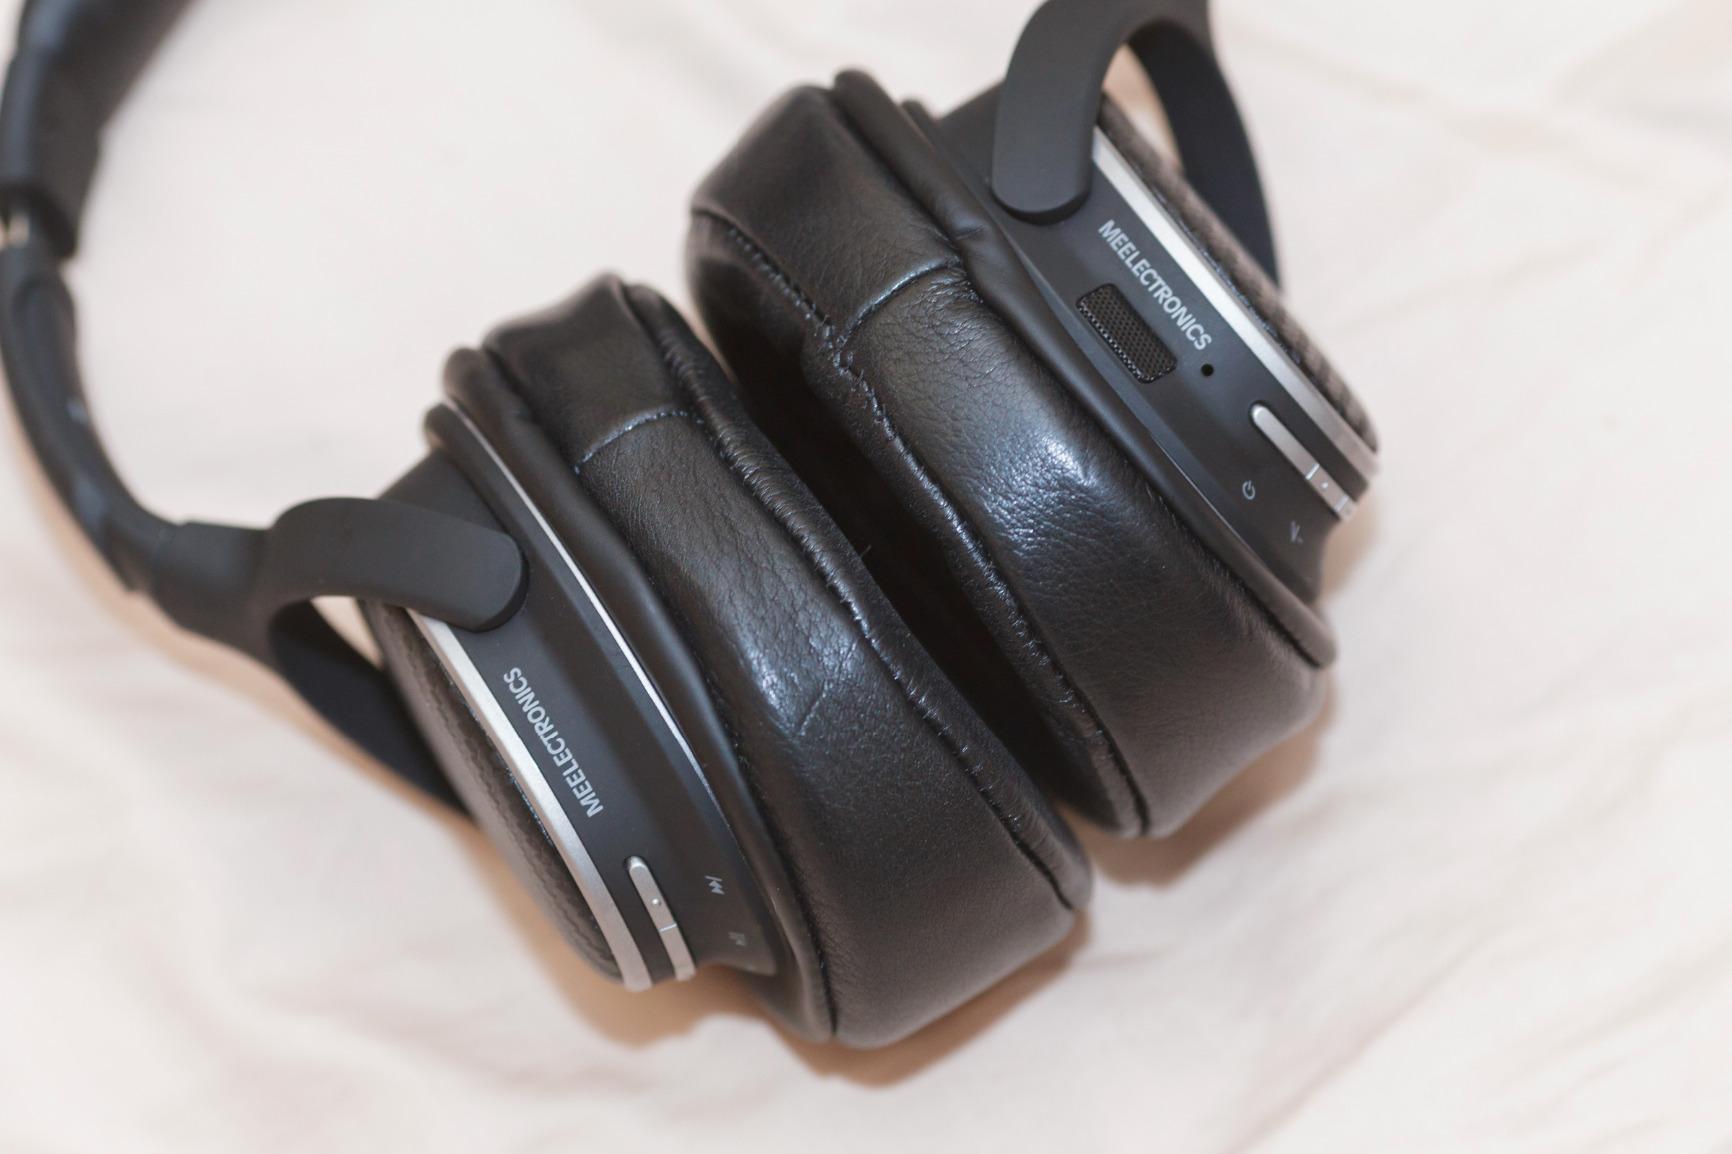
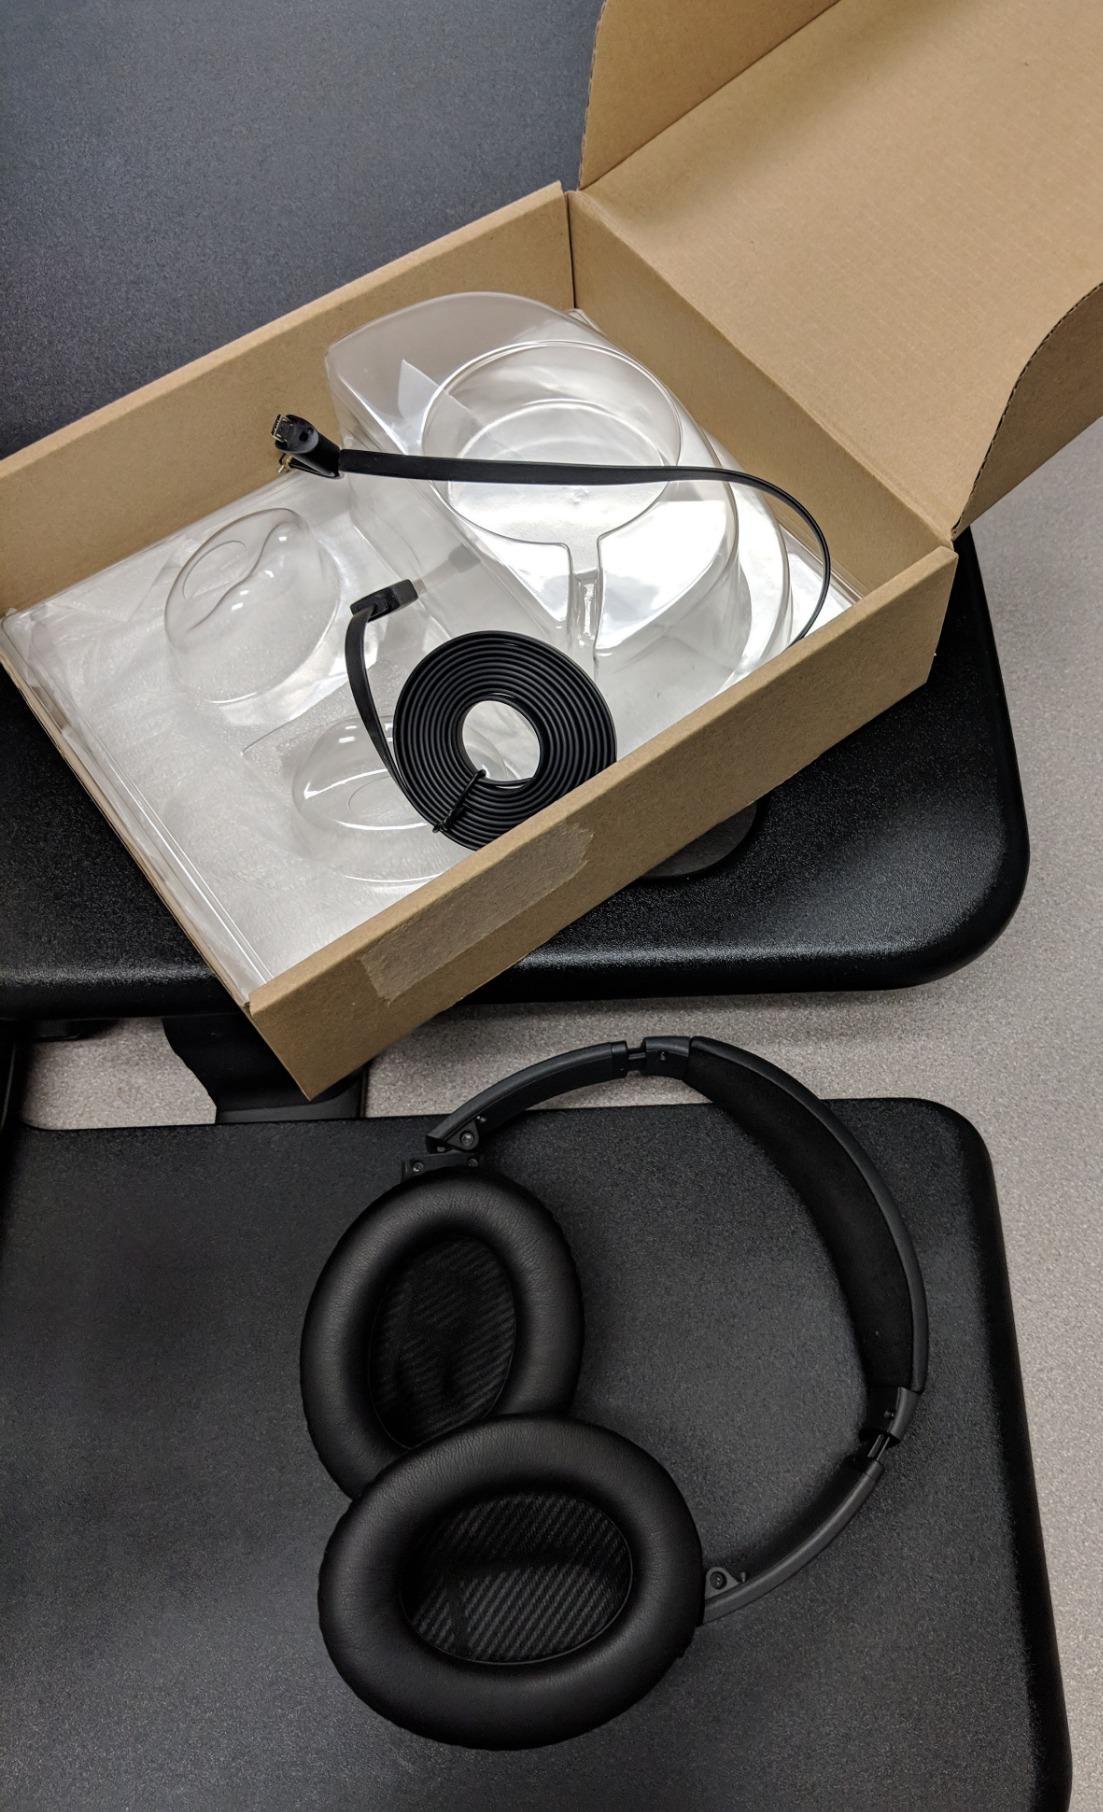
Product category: headphones
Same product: no